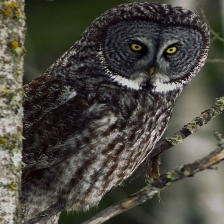
Species: GREAT GRAY OWL
Scientific name: STRIX NEBULOSA
ImageNet parent category: great_grey_owl